Enceladus

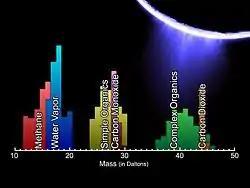
The chemical composition of Enceladus's plumes

Following "Voyager's" encounters with Enceladus in the early 1980s, scientists postulated it to be geologically active based on its young, reflective surface and location near the core of the E ring. Based on the connection between Enceladus and the E ring, scientists suspected that Enceladus was the source of material in the E ring, perhaps through venting of water vapor. The first "Cassini" sighting of a plume of icy particles above Enceladus's south pole came from the Imaging Science Subsystem (ISS) images taken in January and February 2005, though the possibility of a camera artifact delayed an official announcement.